Perry Richardson Bass

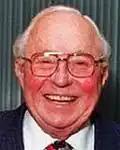

Perry Richardson Bass (November 11, 1914 – June 1, 2006) was an American heir, investor, philanthropist and sailor.